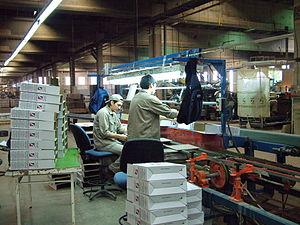
FaSinPat, d'abord connue sous le nom de Zanon, est le nom de la coopérative qui administre la fabrique de tuile en céramique dirigée par les travailleurs eux-mêmes.